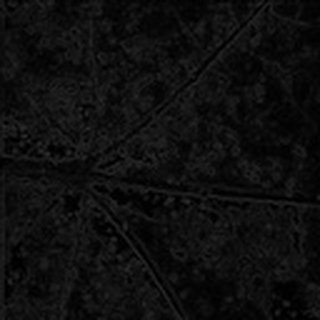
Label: cotton_aphids